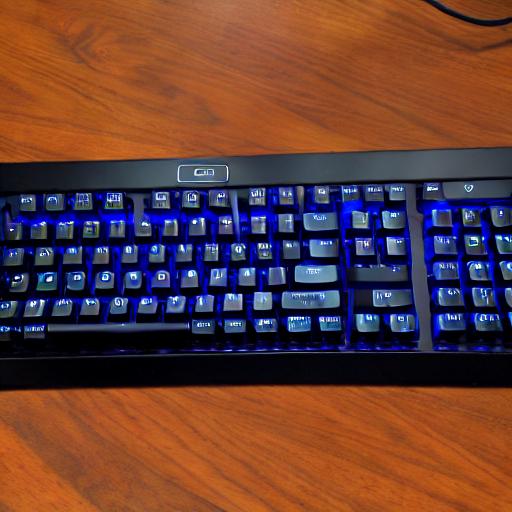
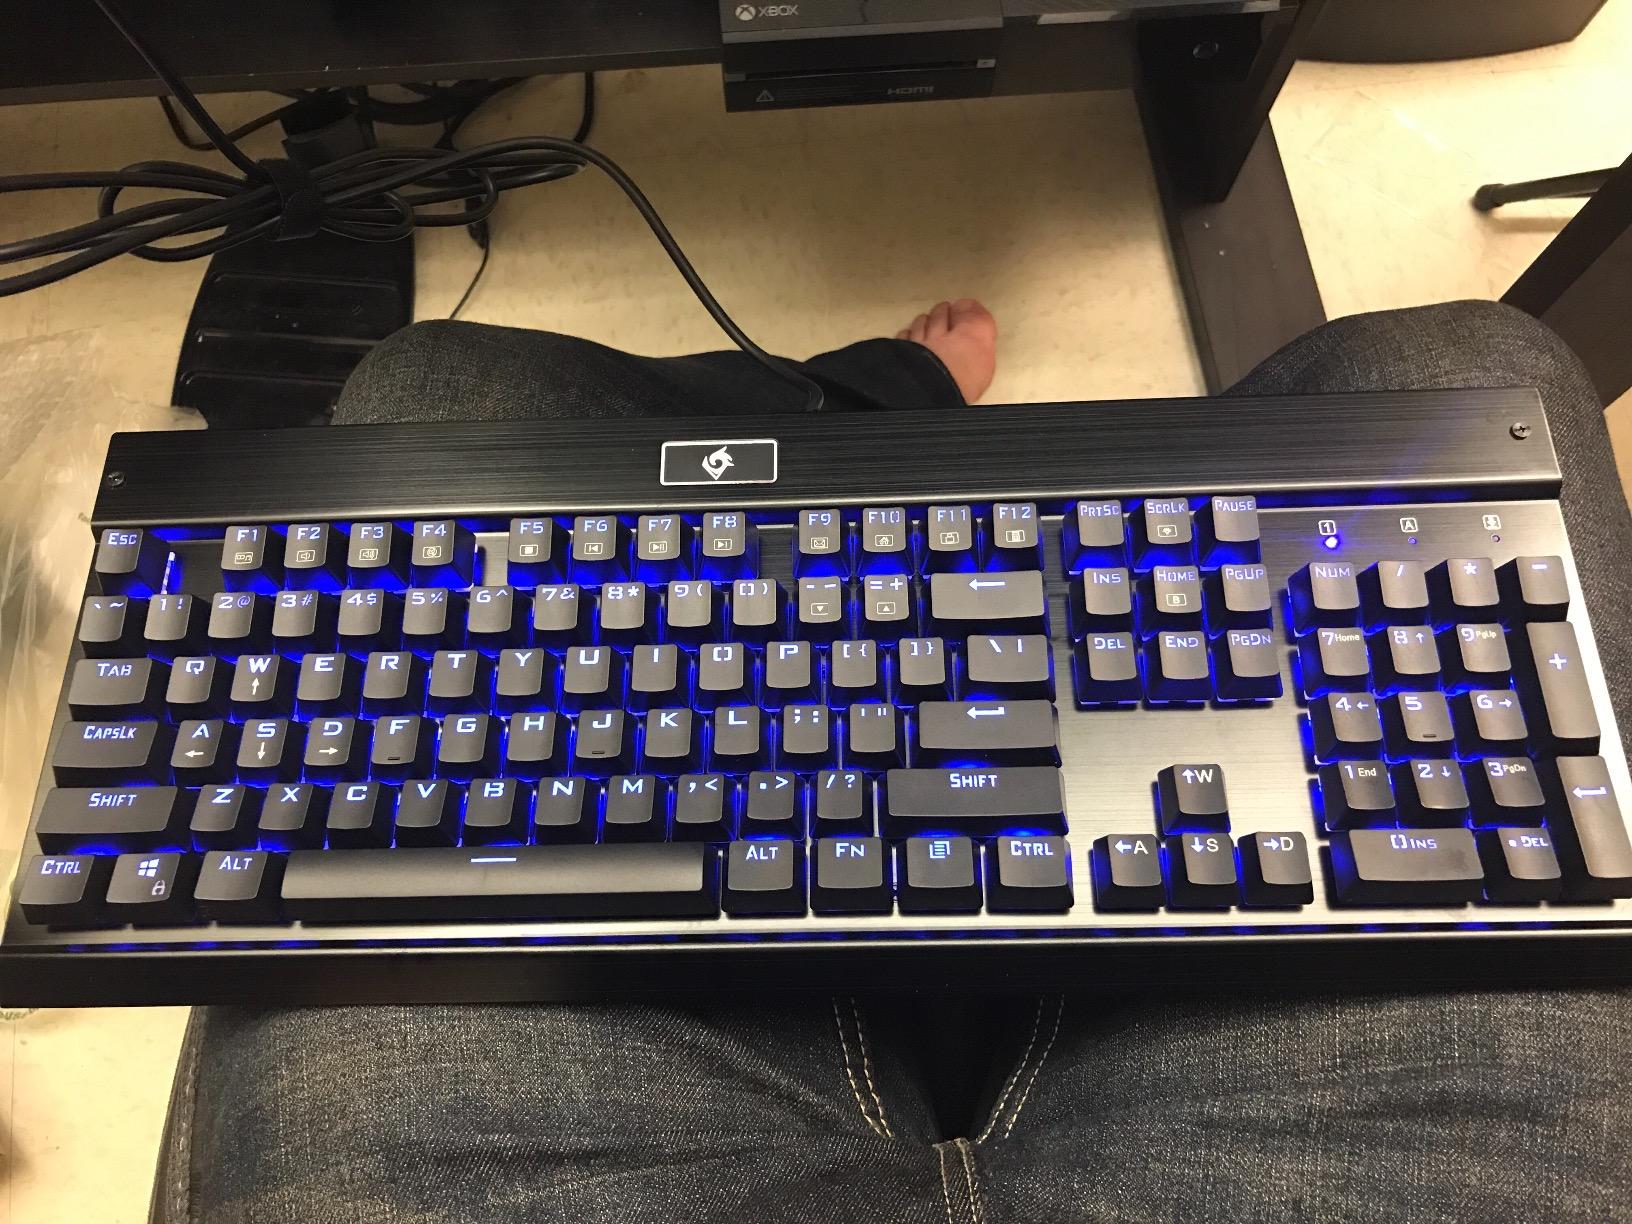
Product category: keyboard
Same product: no